Machaon (mythology)

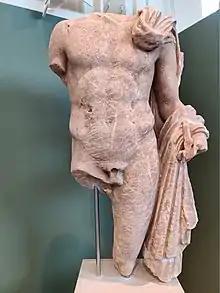
Marble torso probably representing the son of Asclepius, Machaon. 2nd century B.C. Ancient Messene museum.

In Greek mythology, Machaon was a son of Asclepius; and the older brother of Podalirius. He and his brother led an army from Tricca in the Trojan War on the side of the Greeks.